The Duggans

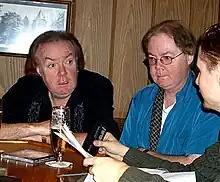
Noel and Pádraig Duggan in 2004

The Duggans were an Irish musical duo from County Donegal, Ireland. They were founder members of the Irish folk group Clannad.